Hillsgrove Covered Bridge

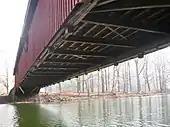
Underside of the bridge looking east, in 2012

The covered bridge rests on abutments of stone and mortar, which have been reinforced with concrete. There are no parapets. The bridge beams are reinforced in places with steel beams. The bridge deck is made of crosswise "narrow width laid flooring". Wheel guards on the deck separate the roadway from the pedestrian walkways on either side and protect the sides, which are covered with "vertical board and batten siding" almost to the eaves. The interior and exterior are painted red. The bridge has long, narrow windows with wooden shutters: the south side has three windows, and the north side has two. An opening between the eaves and the siding runs the length of the bridge on both sides. The gable roof is wooden shake shingles. The bridge is supported by a Burr arch truss, and is similar in design and construction to the one in Forksville. The western end of the Hillsgrove bridge lies against a steep hillside, and those approaching the bridge from the west must make a sharp right turn to enter it. Prior to the 2010 restoration, the sides were unpainted, but the portals were painted red, while the gable roof was sheet metal which had been installed over the original wooden shake shingles.